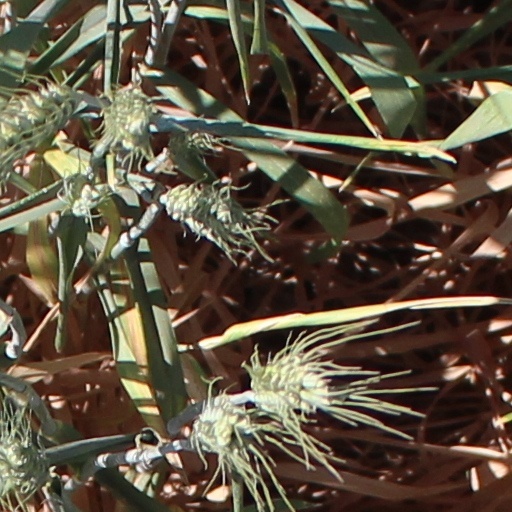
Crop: wheat